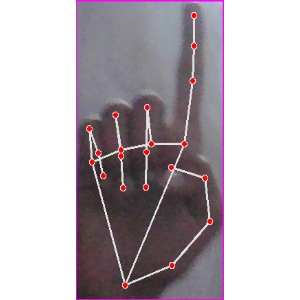
अक्षर: क